Gloves Come Off

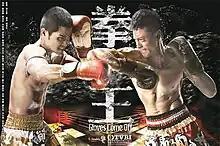
Promotional poster

Gloves Come Off is a Hong Kong television action drama produced by TVB under executive producer Marco Law, starring Kevin Cheng, Raymond Wong Ho-yin, Selena Lee and Natalie Tong as the main leads. A costume fitting was held on 29 March 2011 at Tseung Kwan O TVB City Studio One at 12:30PM. A worship ceremony was then held on 28 April 2011 at Tseung Kwan O TVB City Studio 12 at 2:00PM where filming began. Filming ended in July. The first episode was aired on April 16, 2012 on the TVB Jade channel, simultaneously with TVB's overseas partners and affiliates.